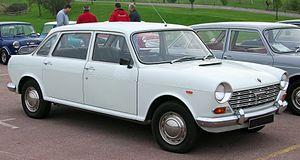
British Leyland, de son nom complet British Leyland Motor Corporation Ltd, est un ancien conglomérat d'ingénierie et de fabrication automobile anglais fondé à Londres en 1968 par la fusion de Leyland Motor Corp Ltd et de British Motor Holdings Ltd. Le groupe a été partiellement nationalisé en 1975 quand le gouvernement britannique a créé le holding British Leyland Limited, rebaptisé BL PLC en 1978.
BMC ADO17 est le code du modèle utilisé par la British Motor Corporation pour une gamme de voitures produites entre septembre 1964 et 1975 et vendus dans un premier temps sous la marque Austin comme les Austin 1800. La voiture a également été vendue sous la marque Morris comme Morris 1800 et Wolseley comme Wolseley 18/85, ensuite comme Austin 2200, Morris 2200 et Wolseley Six. Elle a été vendue comme Morris Monaco au Danemark. Communément appelée "Landcrab", la 1800 a été élue Voiture Européenne de l'Année en 1965 – la deuxième année de cette bourse, et deuxième nomination consécutive du Royaume-Uni, la Rover P6 ayant remporté le prix l'année précédente.